Antonio Valli da Todi

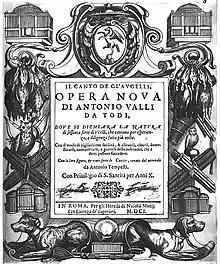
Title page of "Il Canto degl'Augelli" (1601)

Antonio Valli da Todi (fl. 1600) was an Italian fowler and writer noted for the book "Il Canto degl'Augelli" (Italian, 'The song of the birds'), (1601).